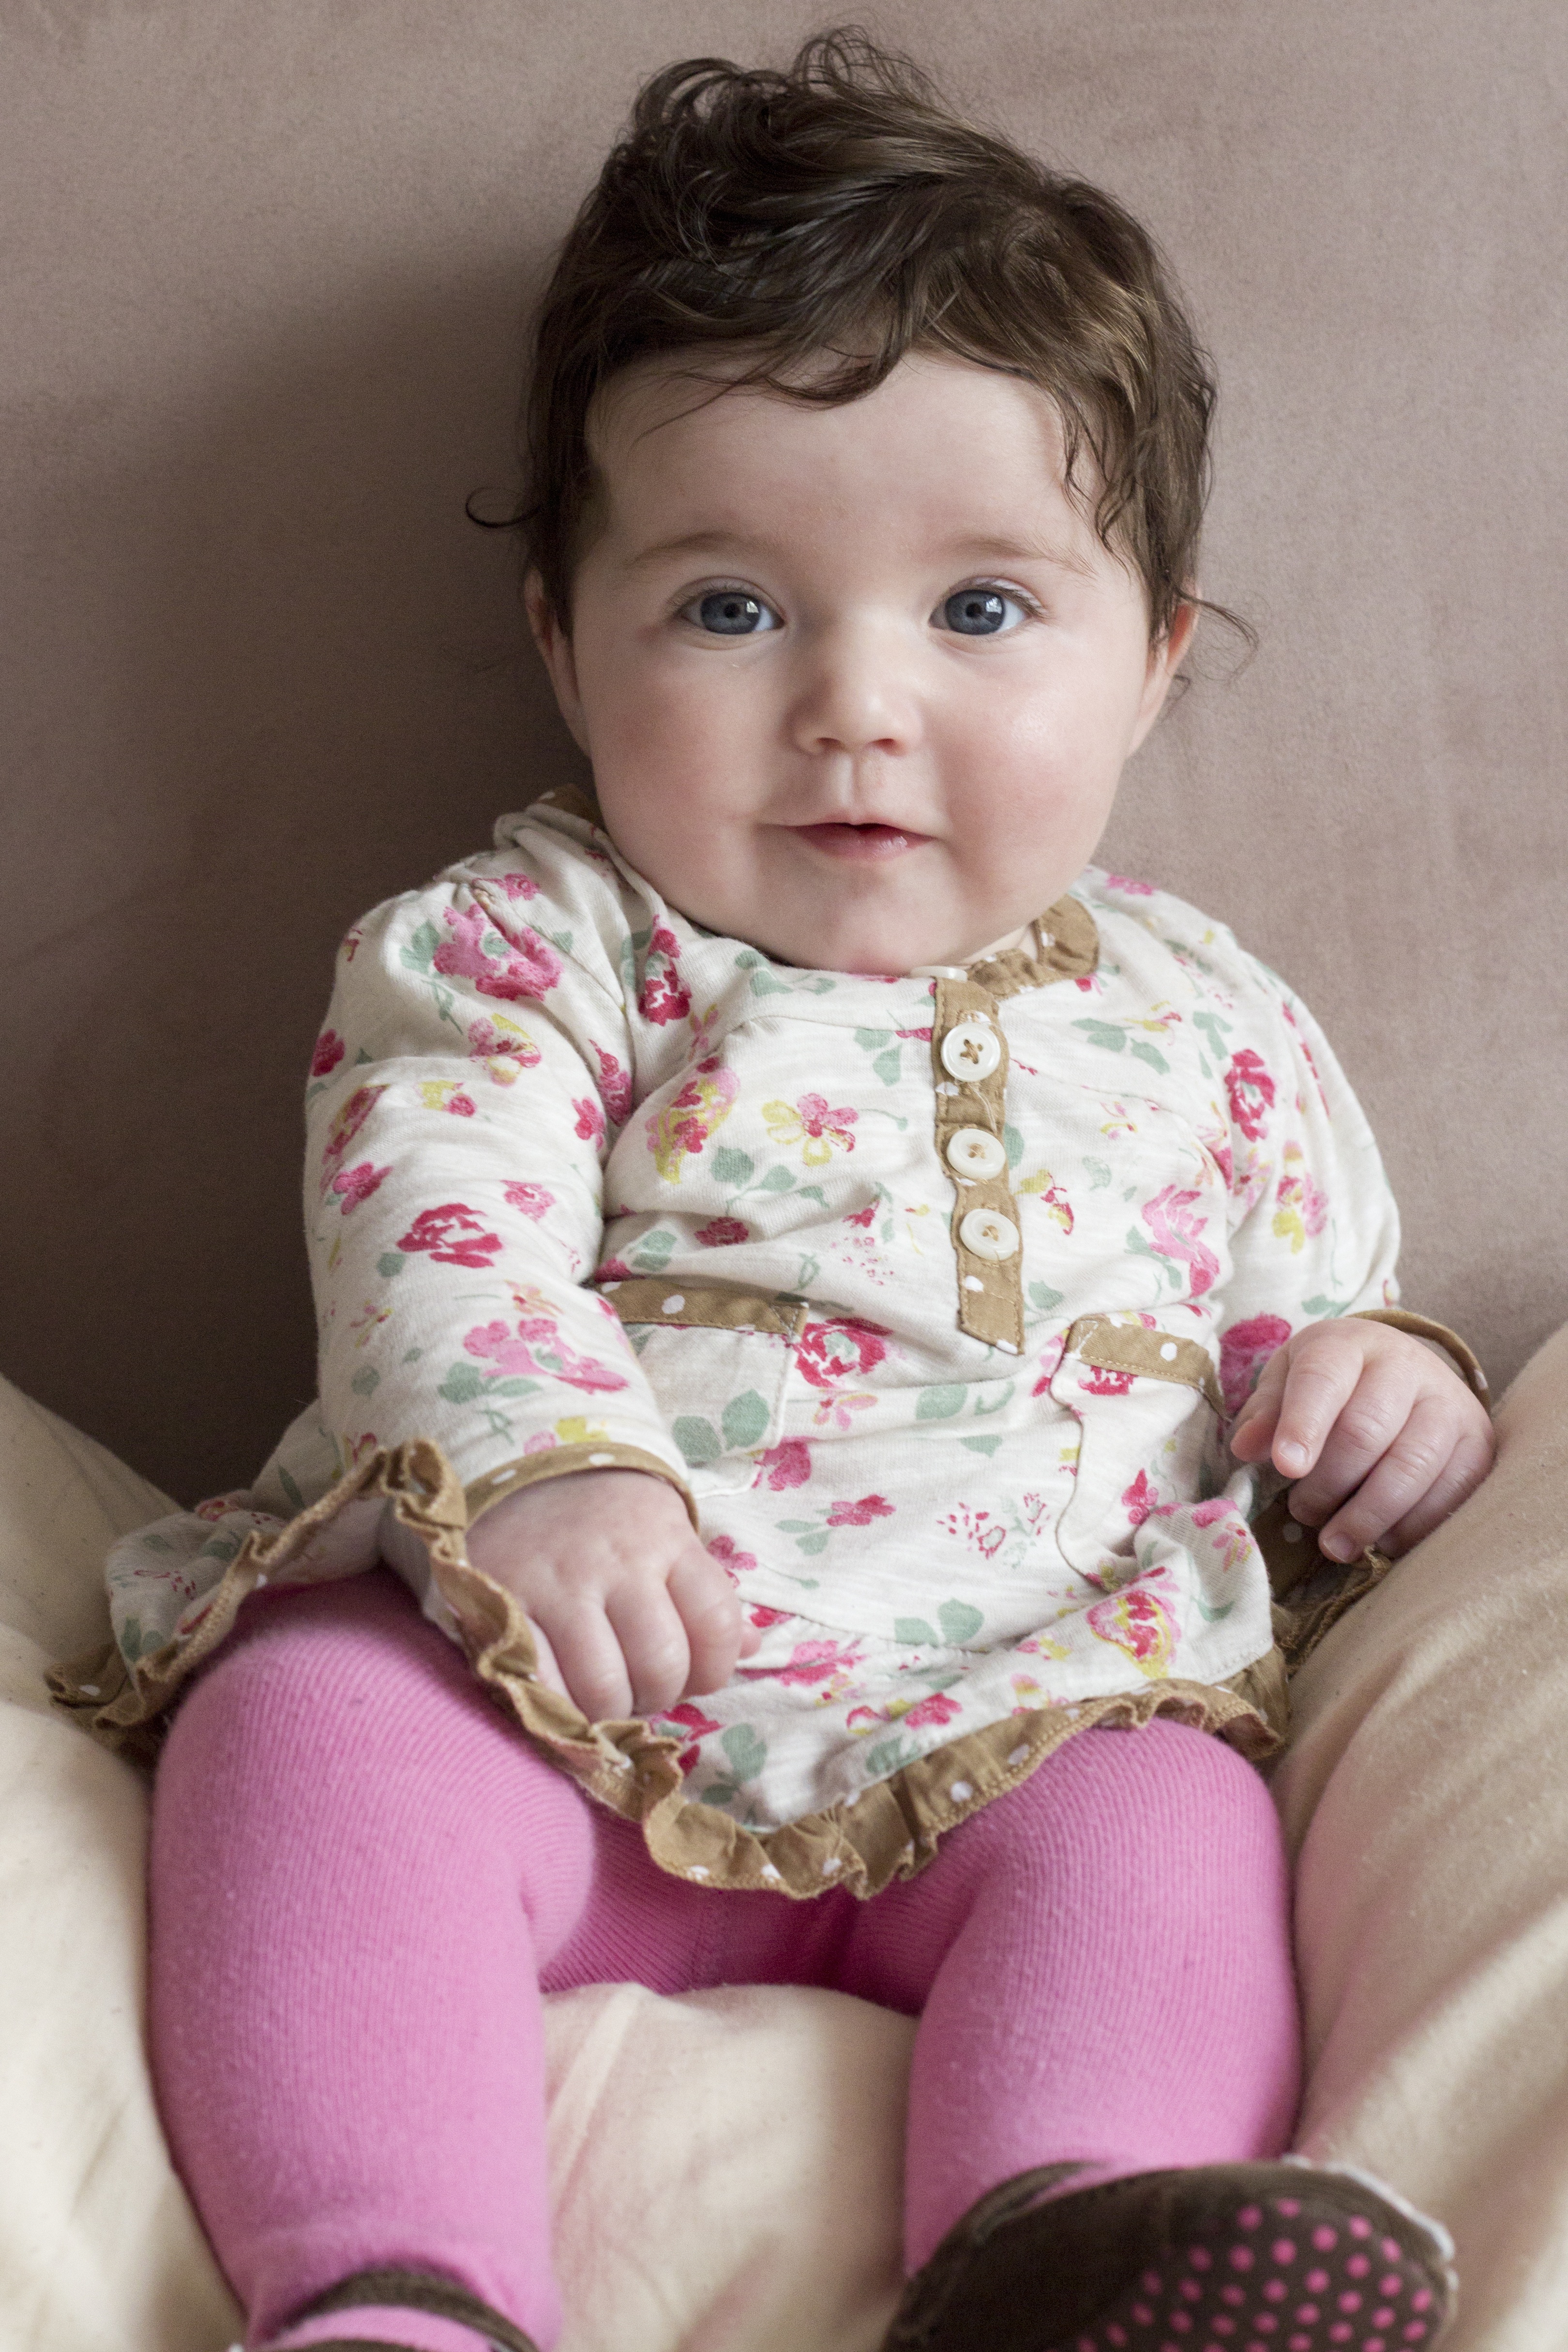
person, girl, kid, cute, young, sitting, child, pink, toy, baby, smiling, smile, cheerful, doll, dress, happiness, infant, toddler, eye, skin, pretty, organ, adorable, day dream, human positions